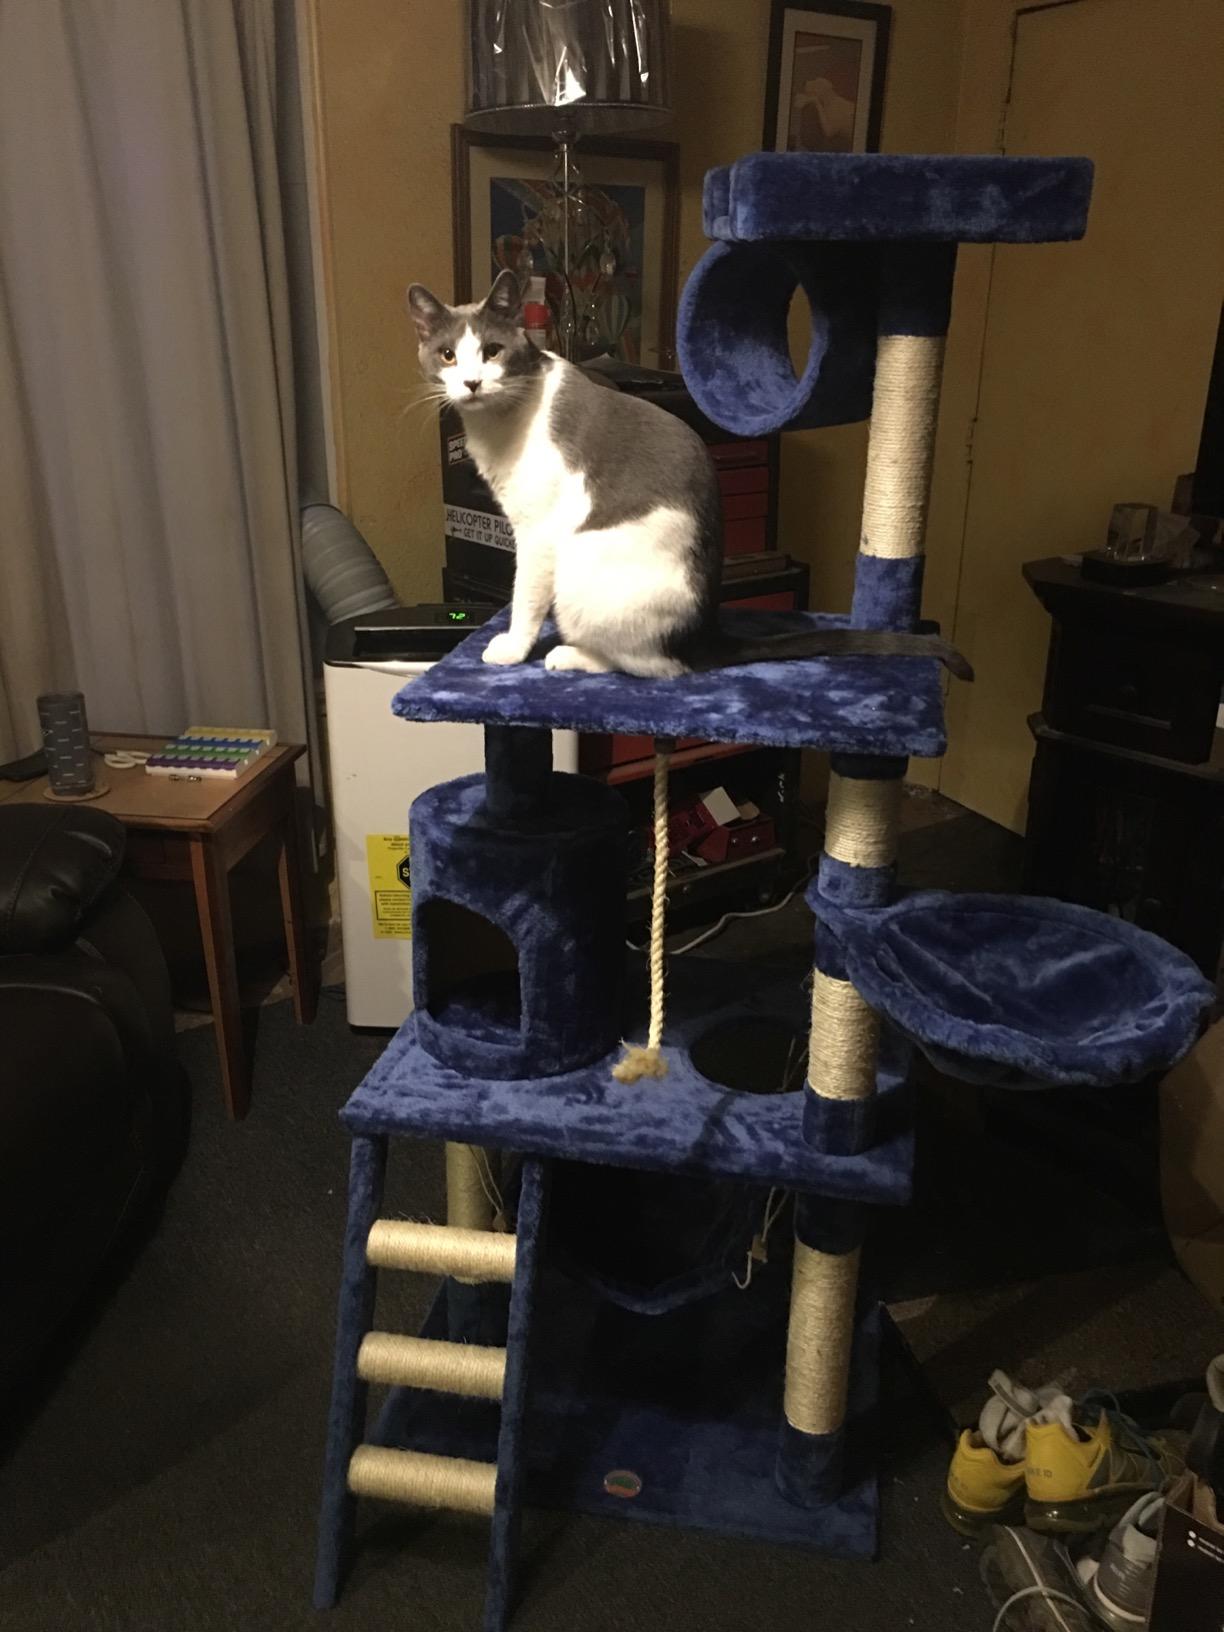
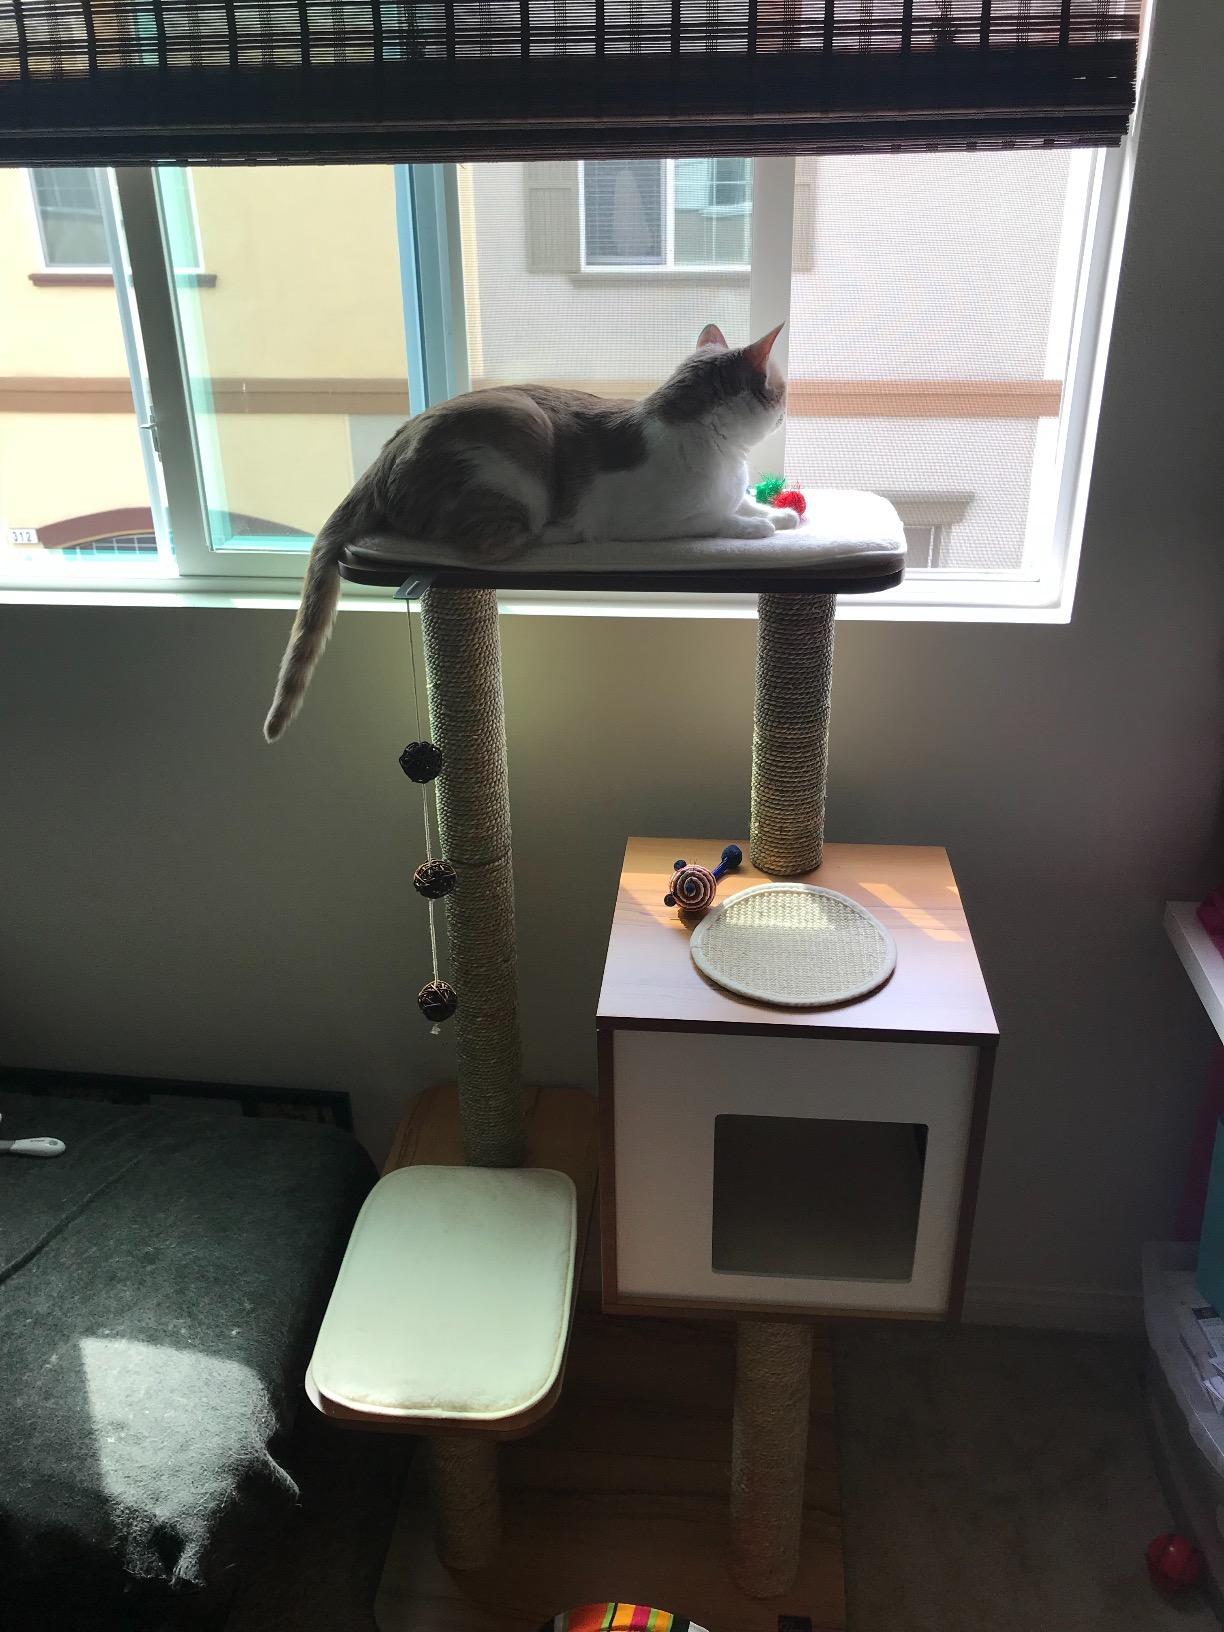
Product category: items_cat tree
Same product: no